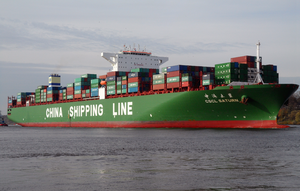
Navire porte-conteneurs CSCL Saturn en approche, Port de Hambourg - Novembre 2013